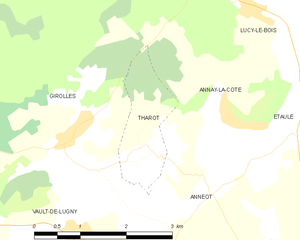
Carte des communes françaises Tharot